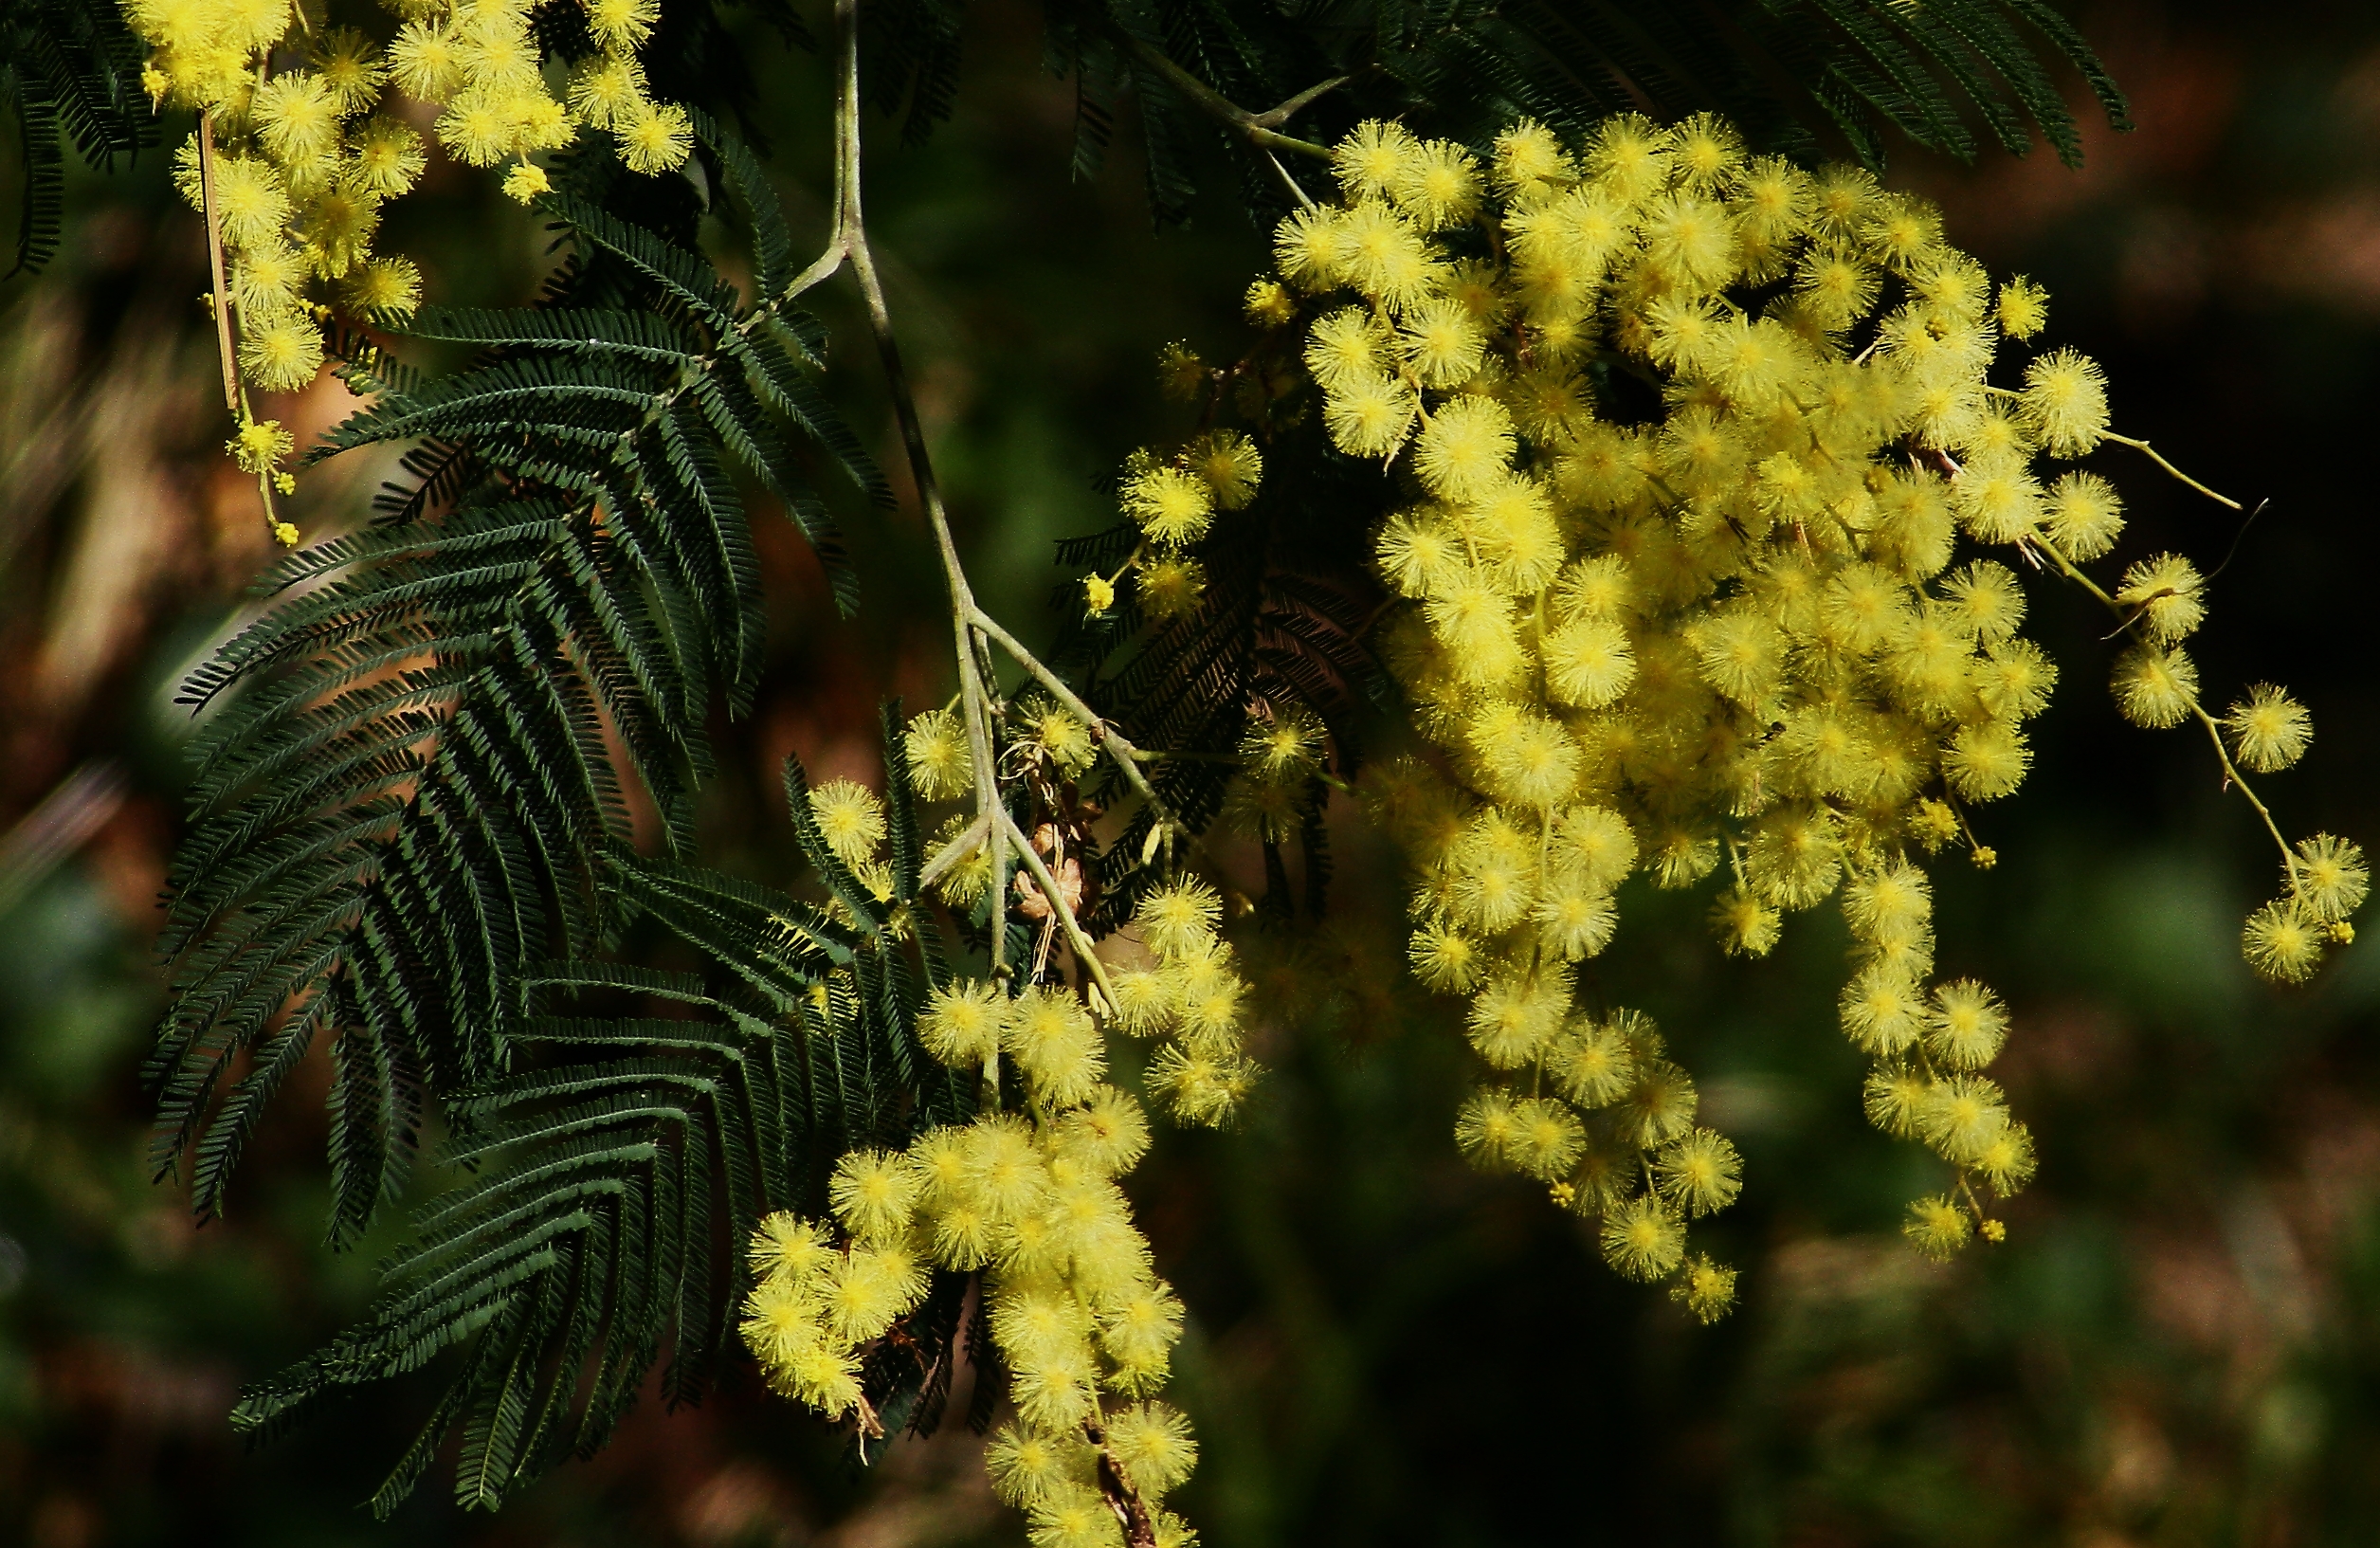
tree, nature, branch, blossom, plant, sunlight, leaf, flower, green, produce, macro, autumn, botany, yellow, flora, fauna, flowers, close up, shrub, flores, mimosa, ggl1, canoneos1000d, macro photography, flowering plant, woody plant, land plant